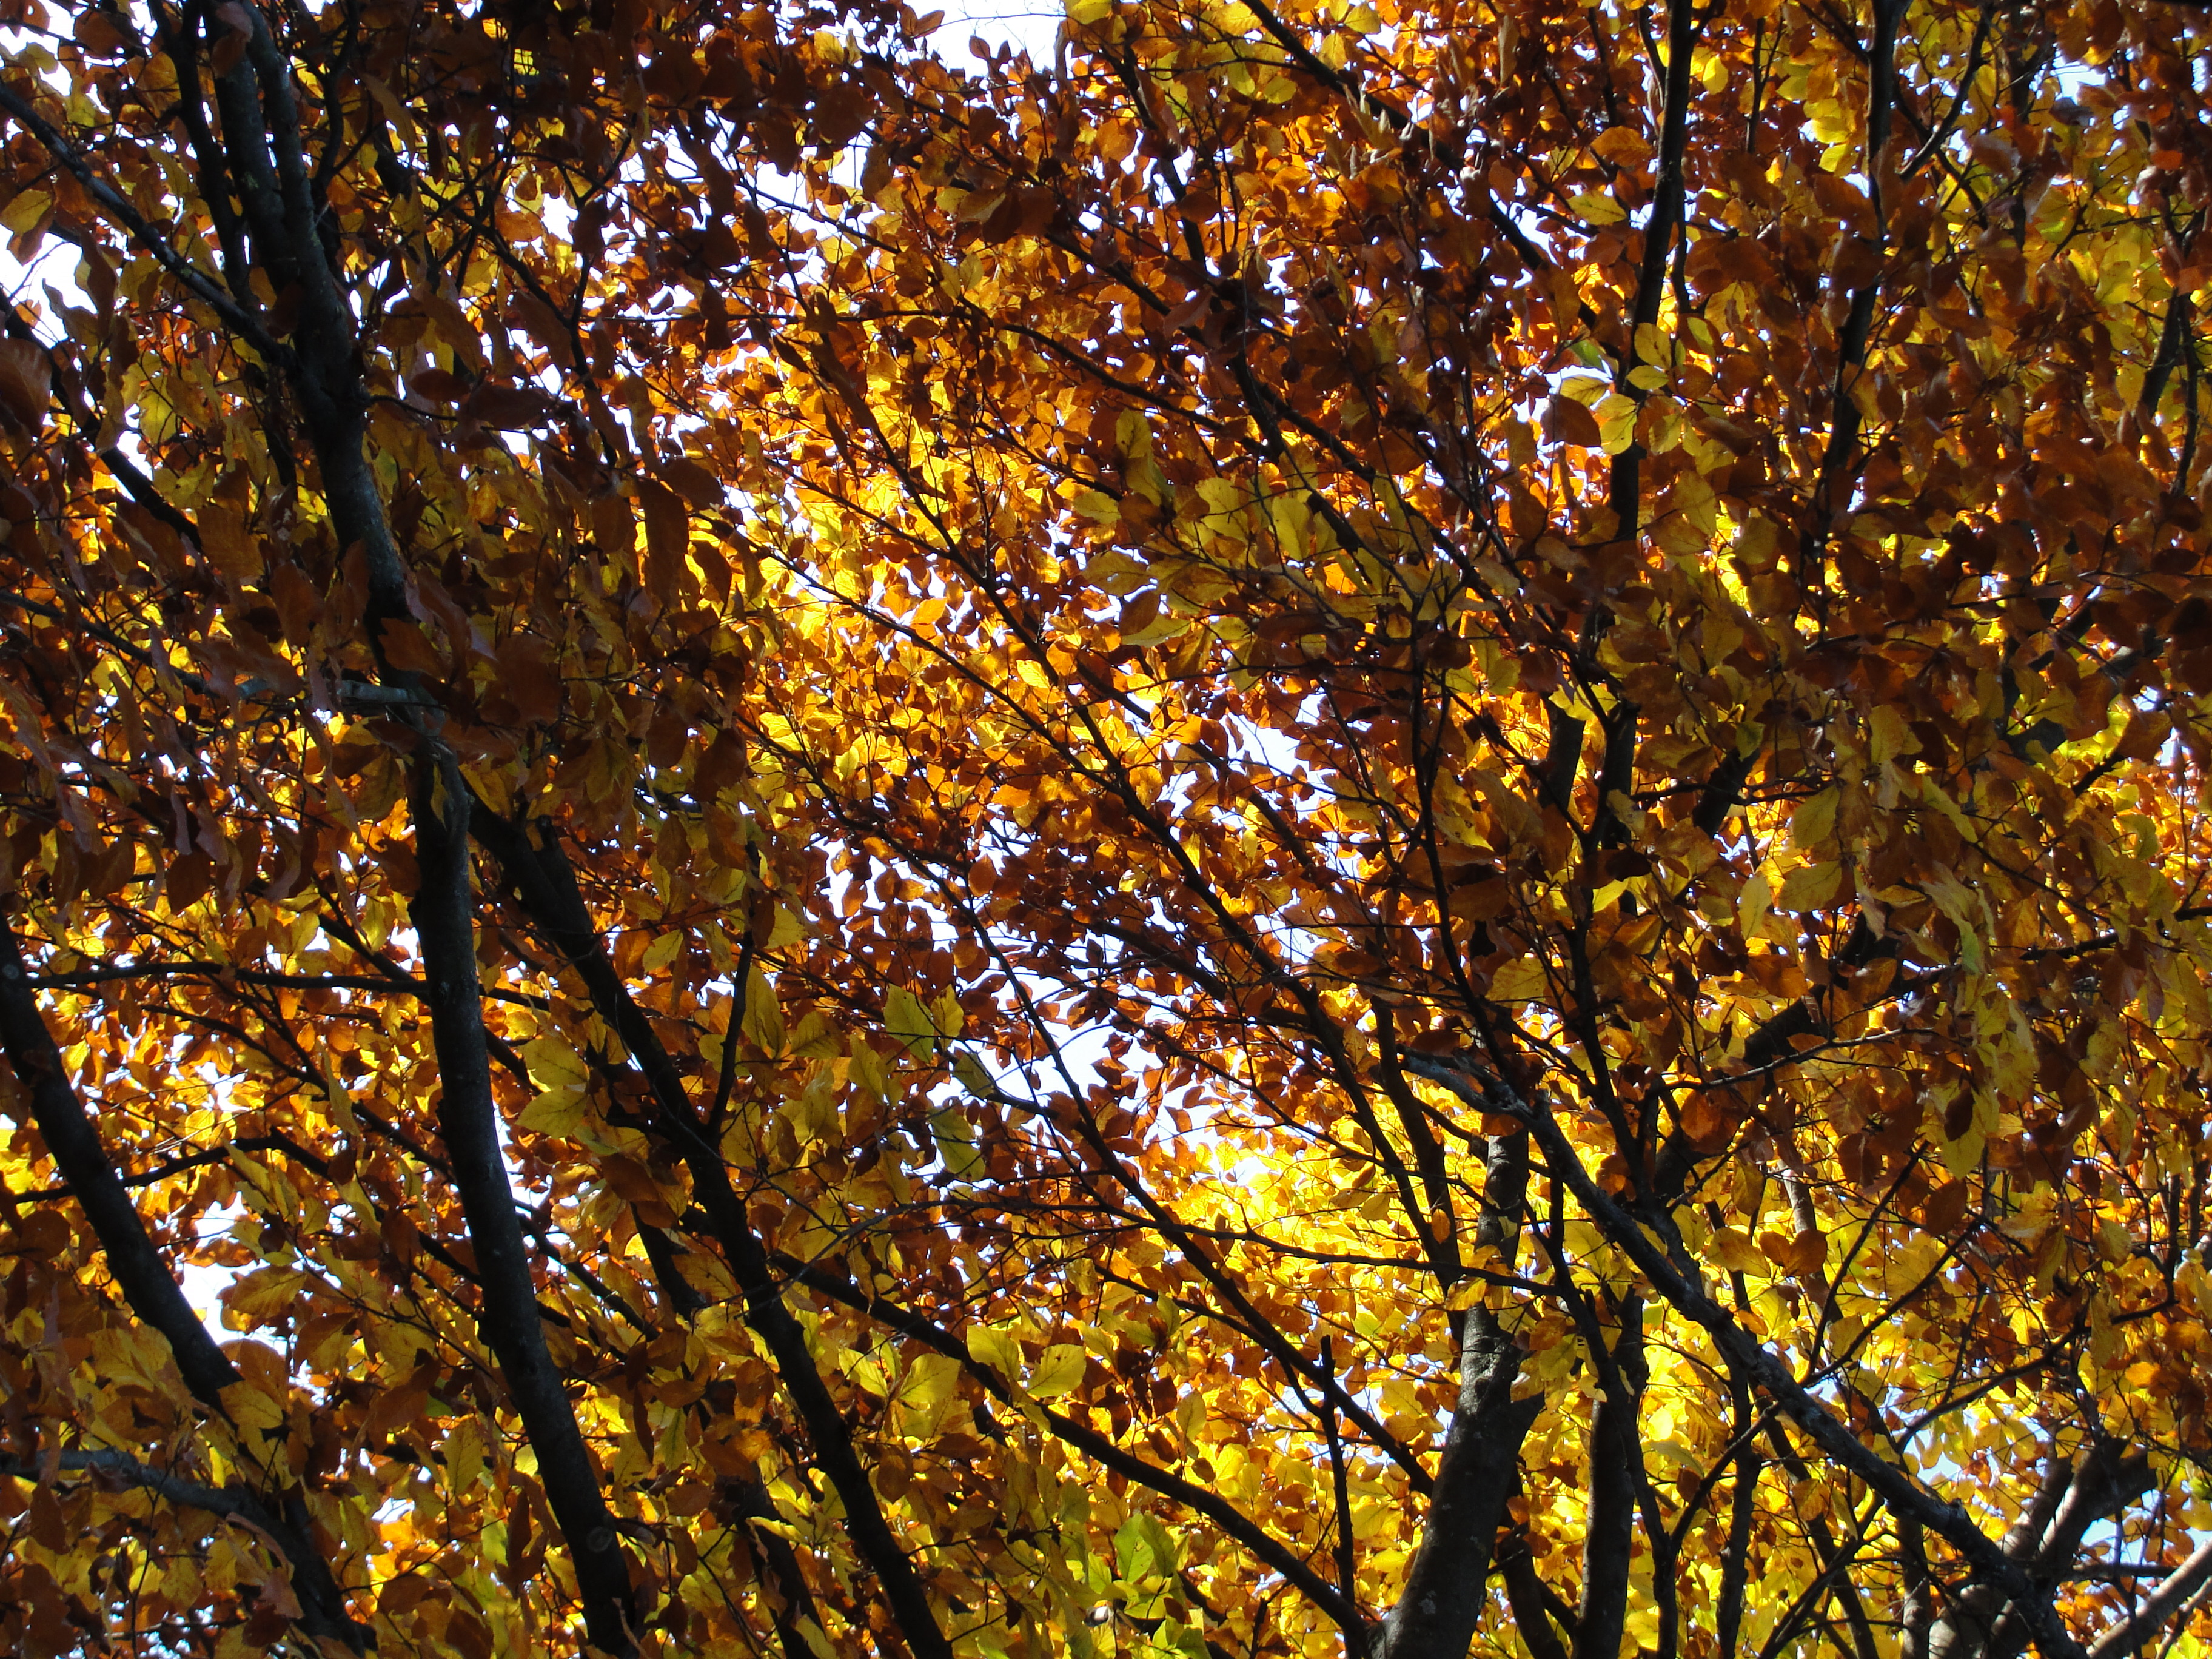
autumn leaves, leaf, yellow, tree, branch, autumn, deciduous, temperate broadleaf and mixed forest, sunlight, grove, woodland, sky, biome, trunk, forest, maidenhair tree, plant, spring